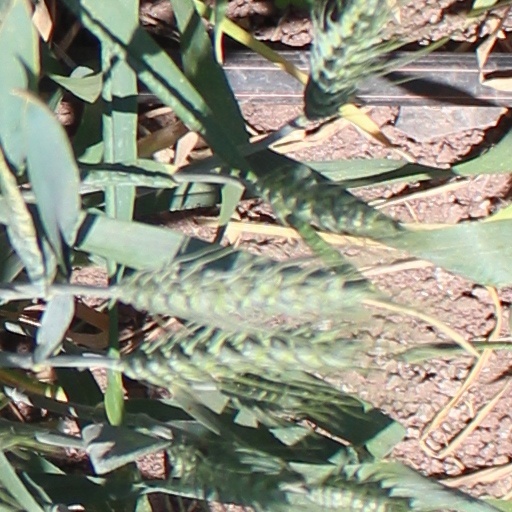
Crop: wheat